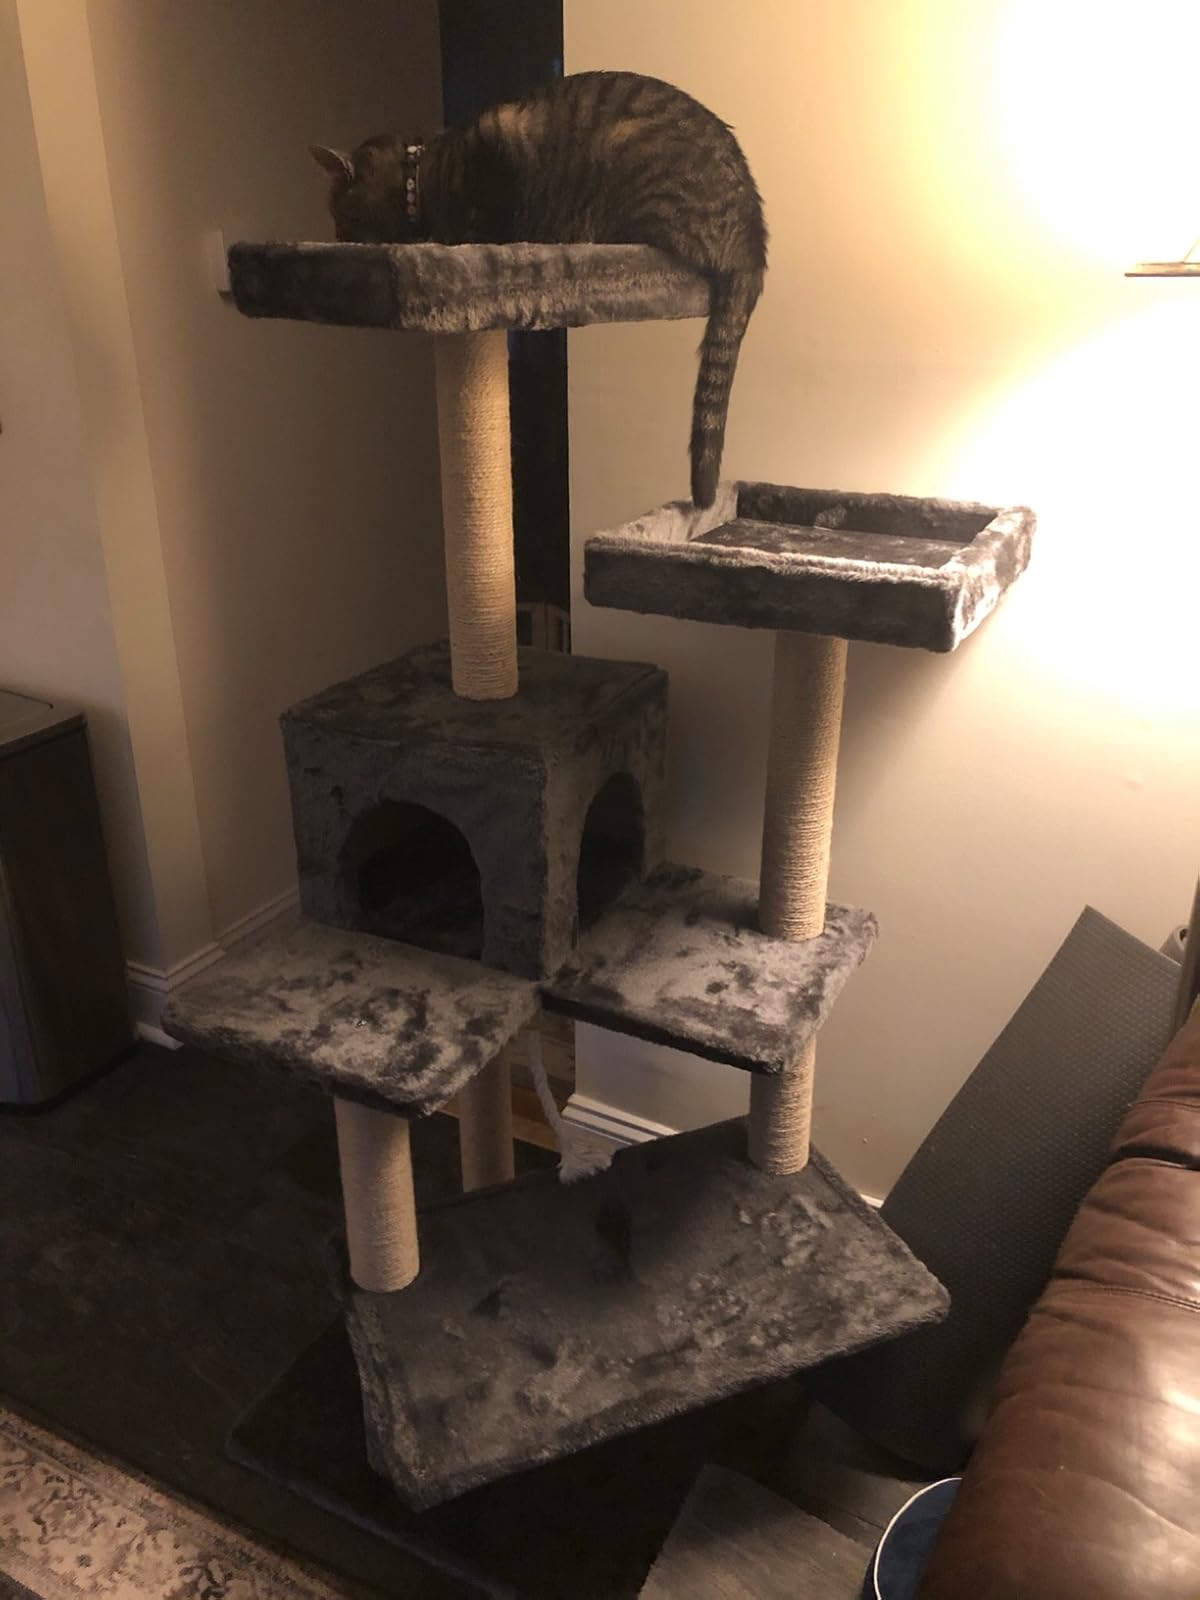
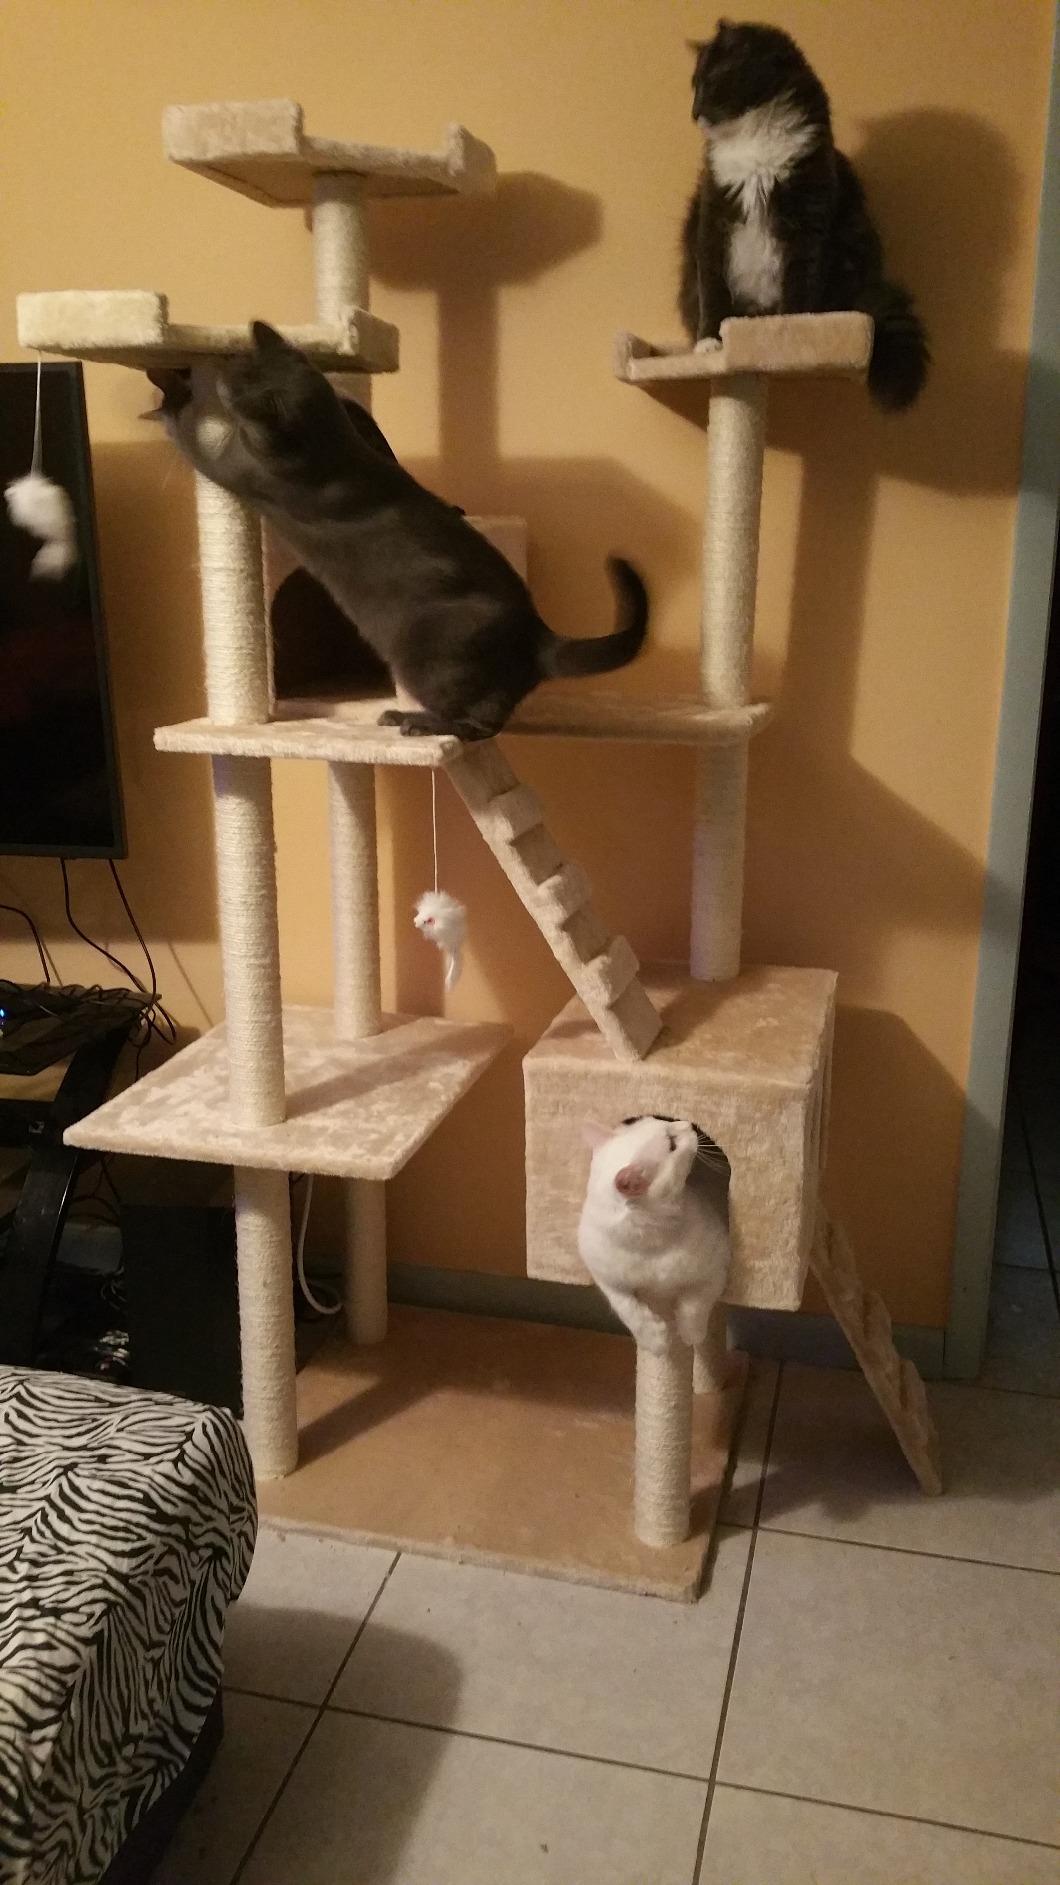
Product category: items_cat tree
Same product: no